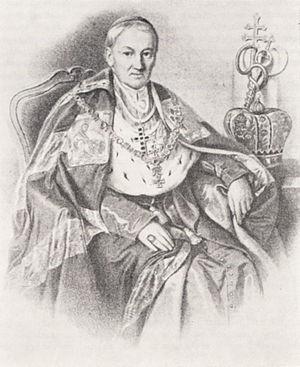
Mihail Lewicki est un cardinal ukrainien-polonais de l'Église grecque-catholique ukrainienne du XIXᵉ siècle.